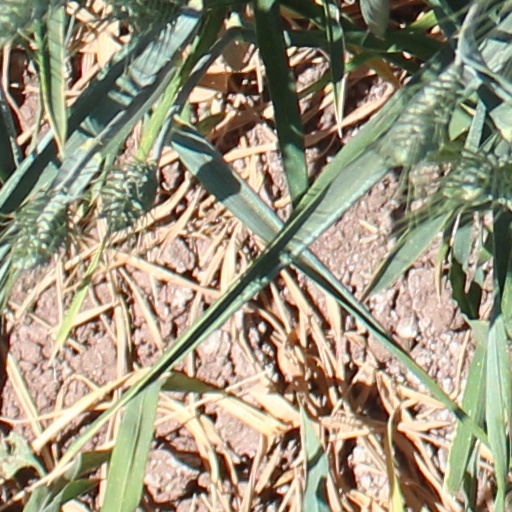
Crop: wheat